Antonio J. Benítez

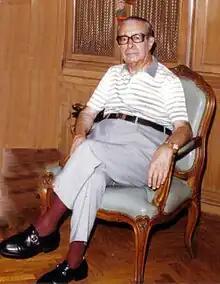
Benítez in 1989.

Benítez worked as a professor of civil law at his alma mater, the National University of the Littoral, until his designation as a maritime law professor at the University of Buenos Aires Faculty of Law. At the UBA he also created a new department for aviation law, the first in an Argentine university. In total, Benítez taught classes of maritime, aviation, and terrestrial transport law. At UBA he was also designated director of the Instituto de Derecho Comercial, and he co-authored the Código Aeronáutico de la Nación, Argentina's first aviation law code.